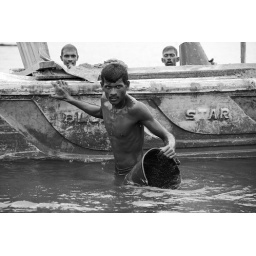
Workers for sand industry in the river